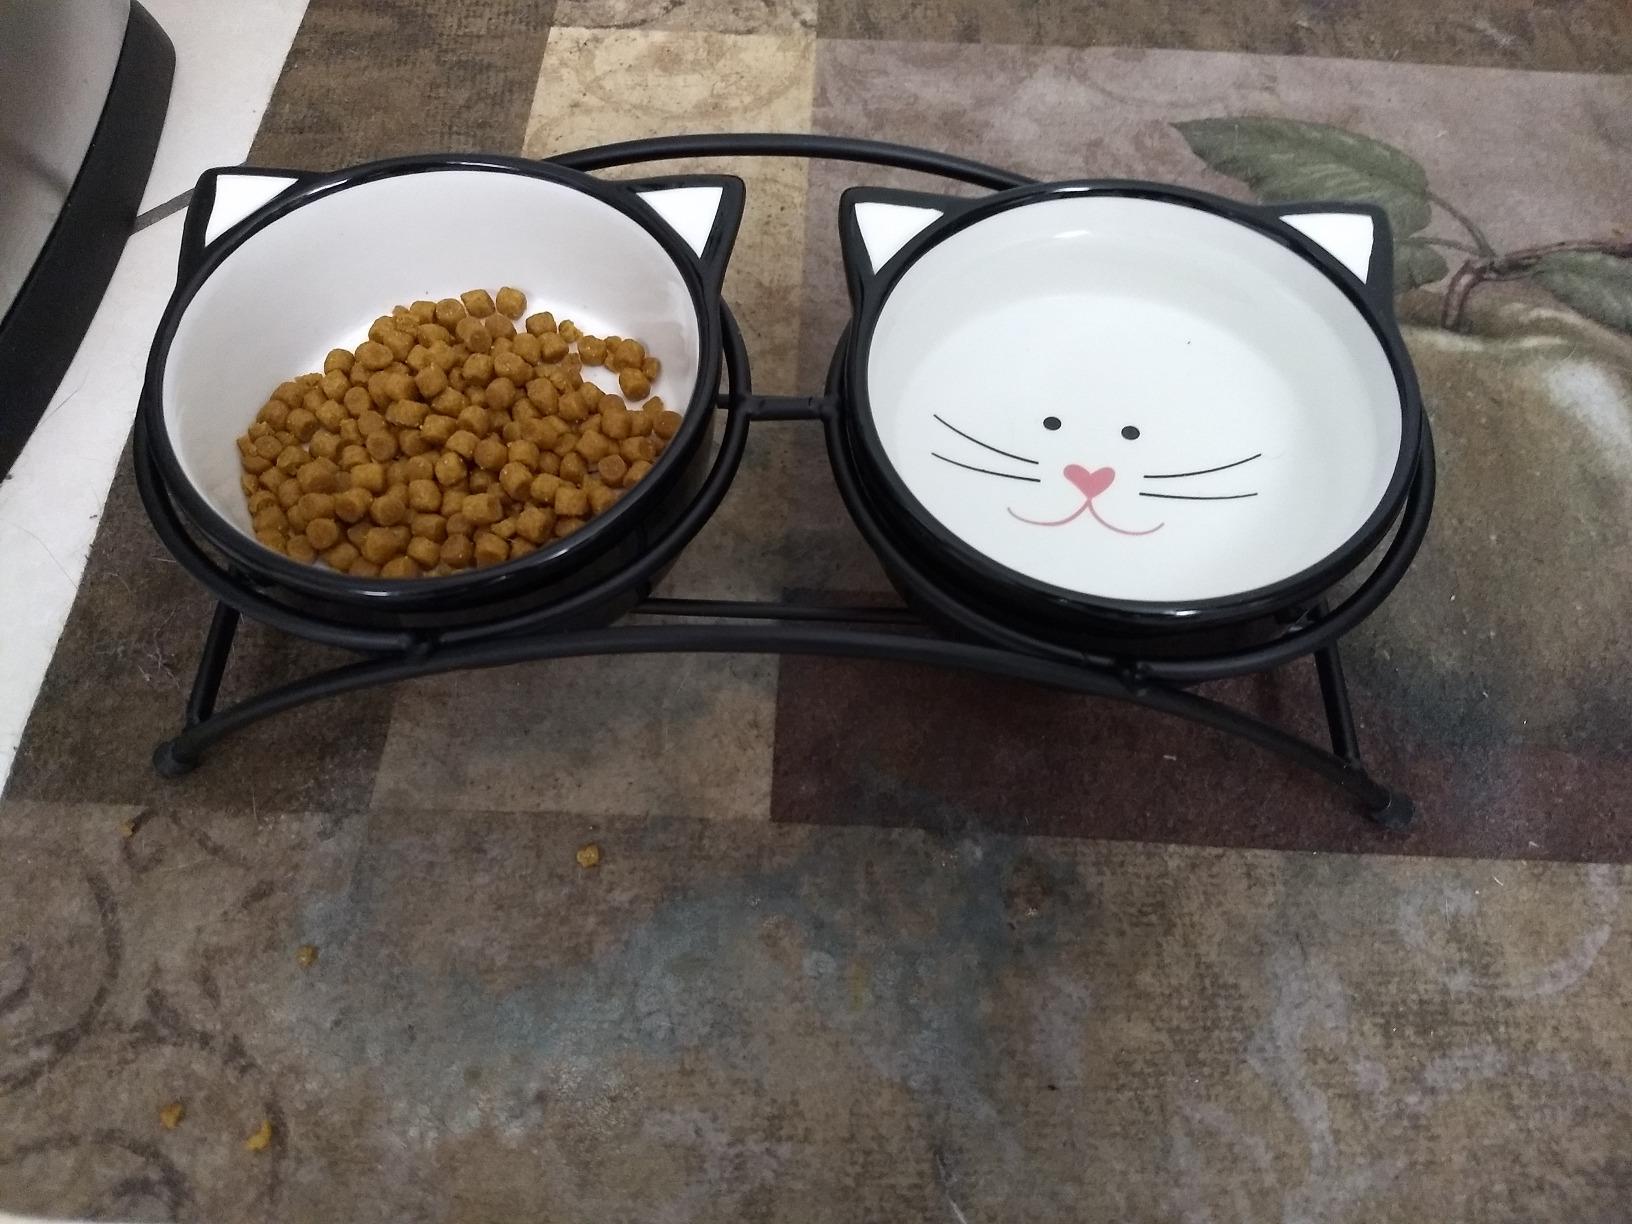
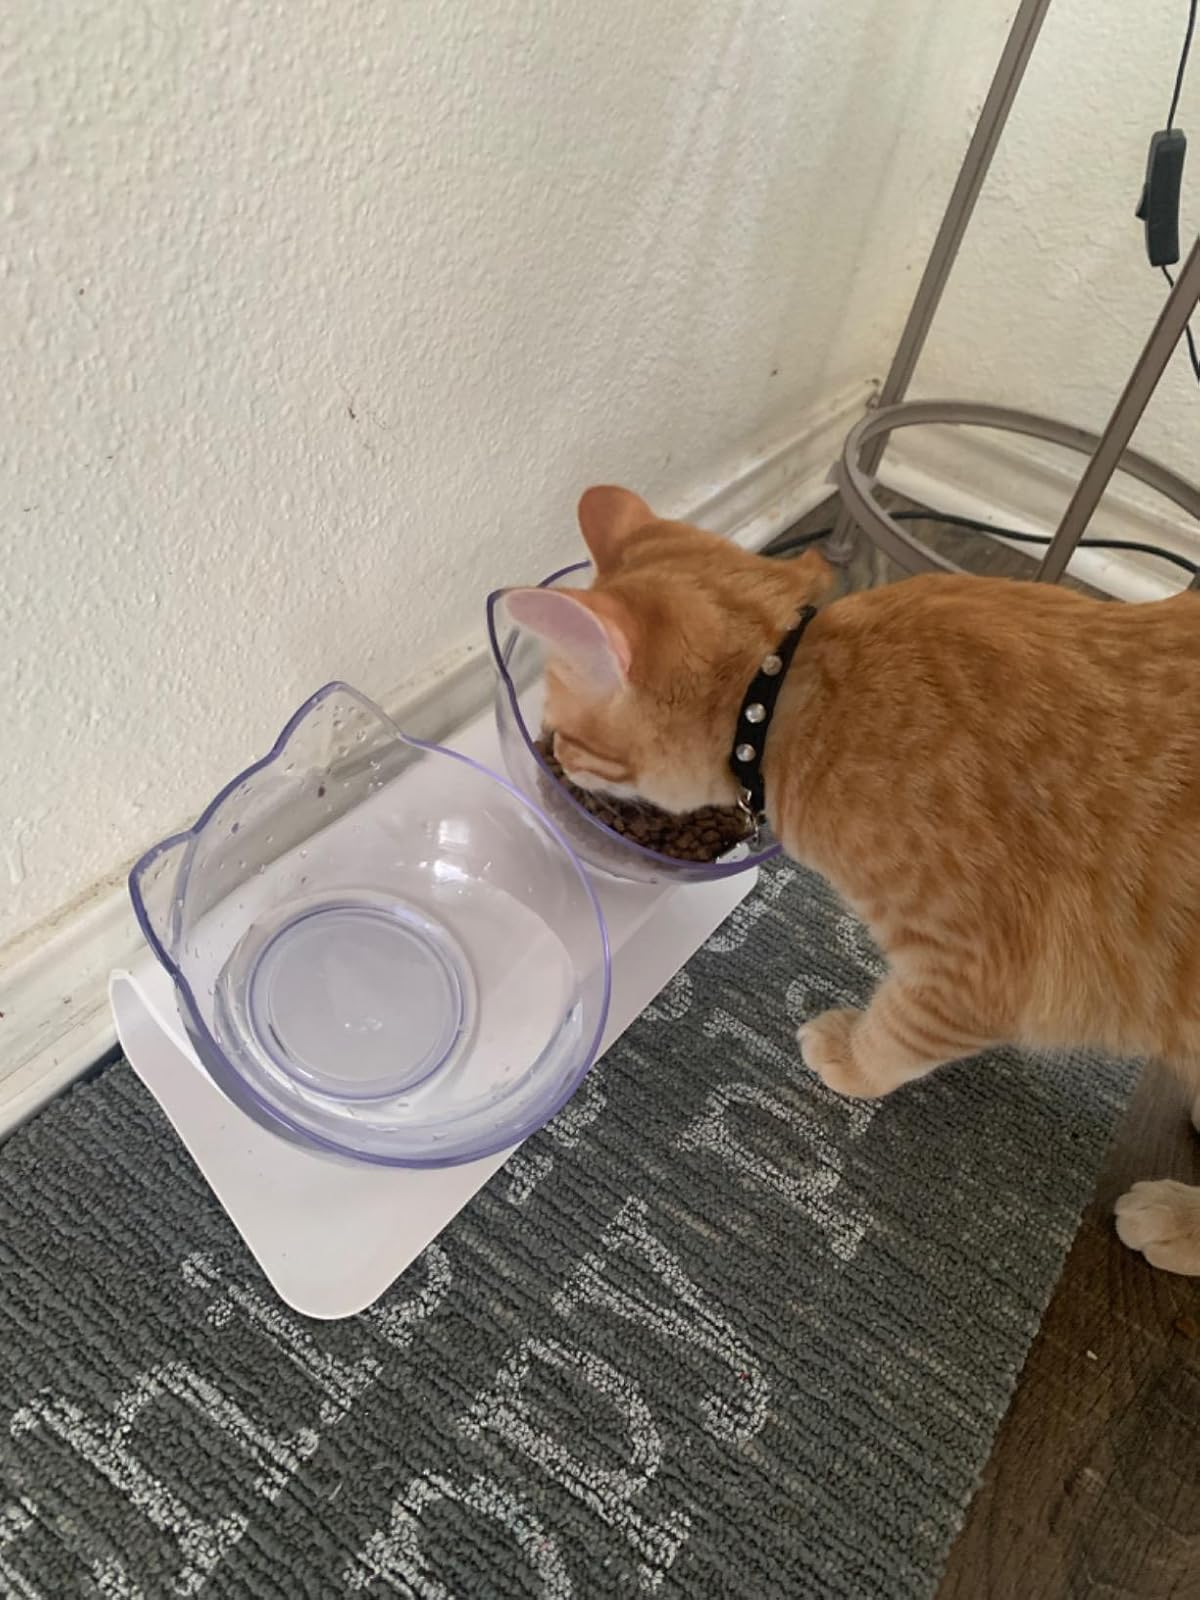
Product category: items_bowl
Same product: no